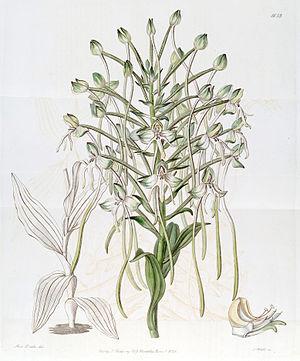
Habenaria procera est une espèce de plantes de la famille des Orchidées et du genre Habenaria, présente dans plusieurs pays d'Afrique tropicale.